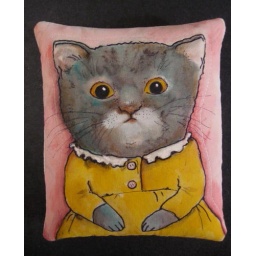
illustrated pillow ,,,, Little cat in yellow dress